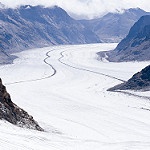
Scene: Outdoor